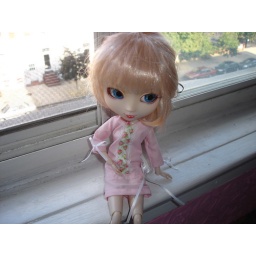
aquel sitting on the window in her new pink dress/tunic